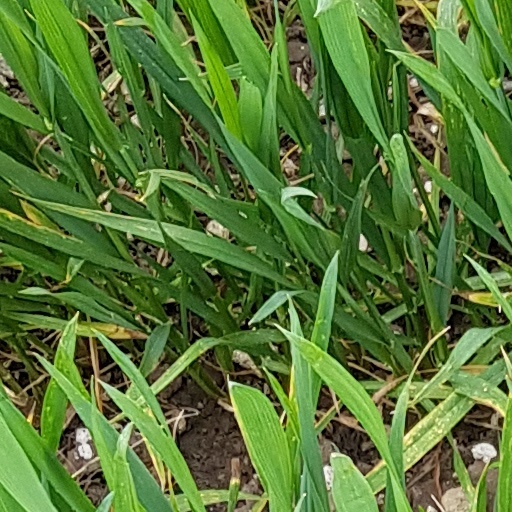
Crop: wheat